Cameron Munster

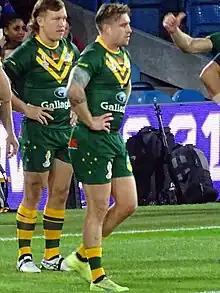
Munster warming up for Australia in 2022

On 3 October 2017, Munster was rewarded with selection in the 24-man Kangaroos squad for the 2017 Rugby League World Cup. On 3 November 2017, Munster made his test debut for Australia against France, where he started at halfback in place for James Maloney who pulled out of the match the night beforehand for personal reasons and scored 2 tries in the 52–6 win at Canberra Stadium.